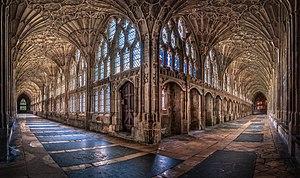
Un cloître ou cloitre est une galerie couverte et fermée en quadrilatère, entourant souvent un jardin intérieur, établie d'abord au cœur des abbayes et monastères, et plus tard également à côté des cathédrales, collégiales et églises plus importantes.